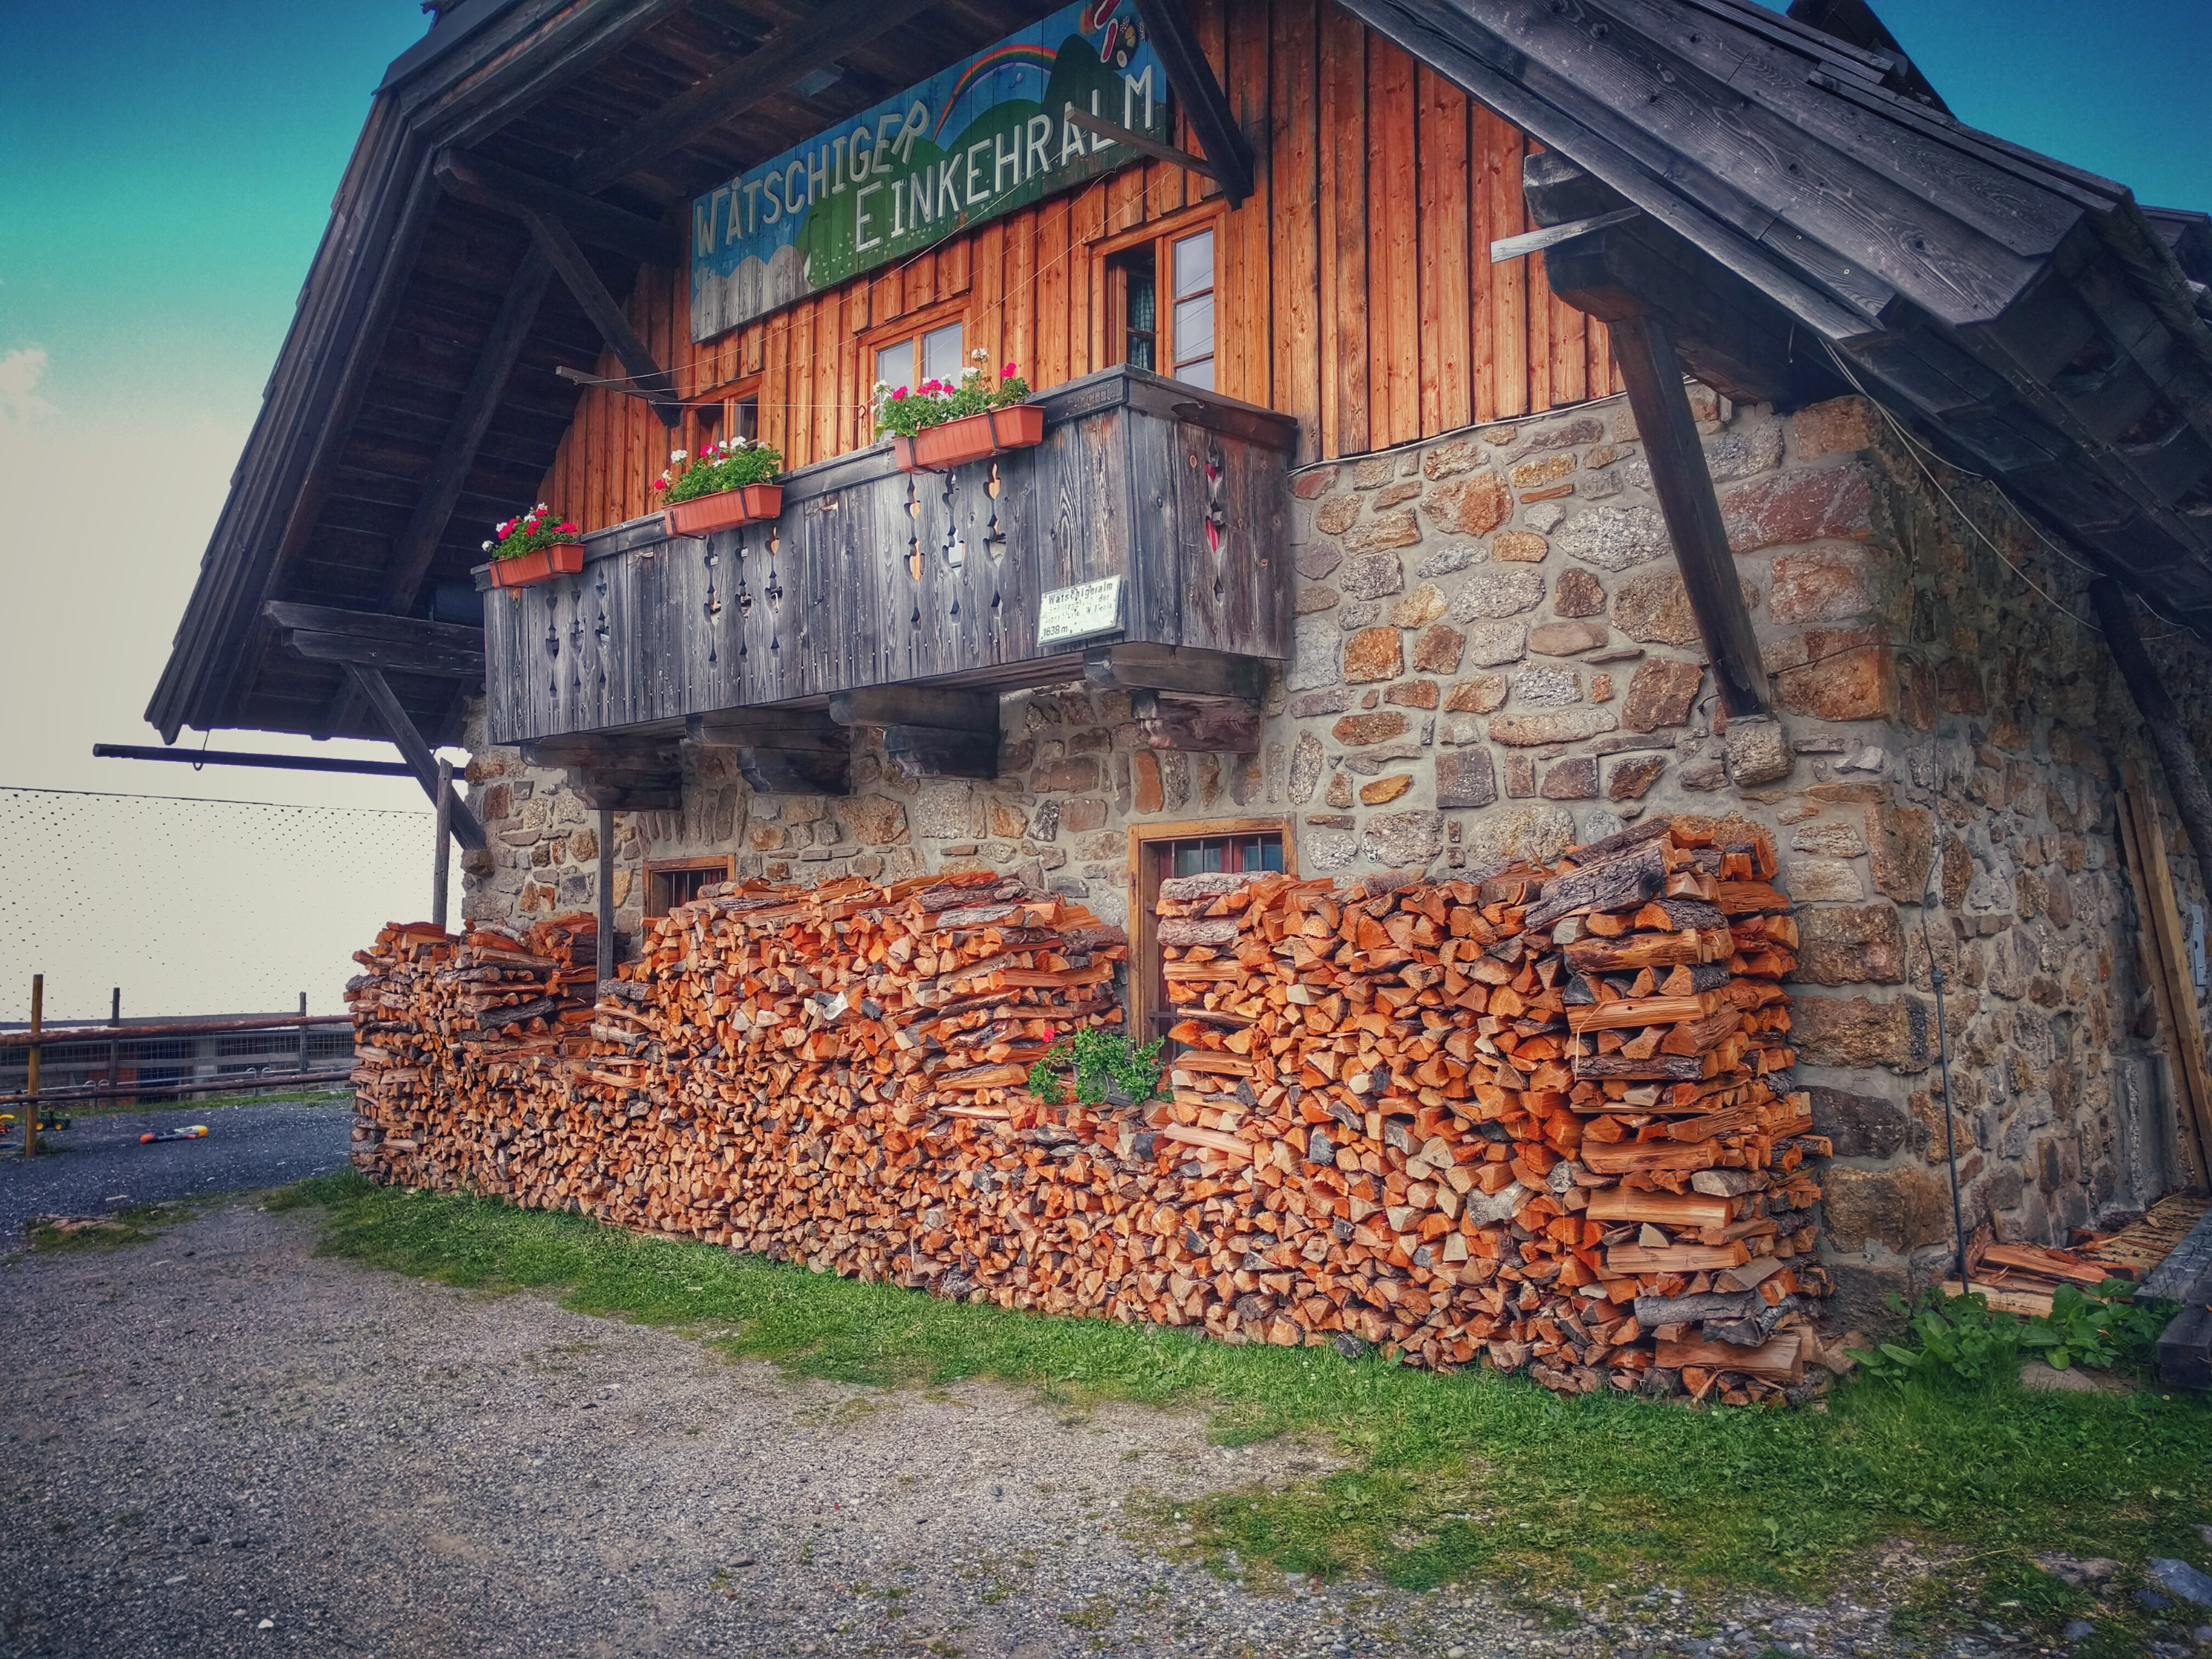
wood, house, wall, village, urban area